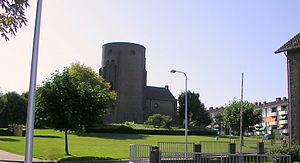
Mariaberg est le nom d'un quartier situé à l'ouest du centre-ville de Maastricht.